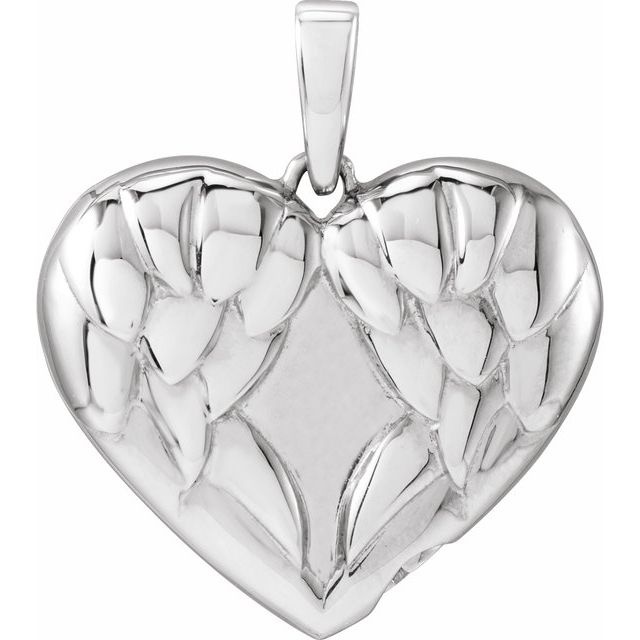
Sterling Silver Angel Wings Heart Ash Holder
Brand: STULLER
Category: Home & Garden > Household Appliance Accessories > Vacuum Accessories > Ash Separators